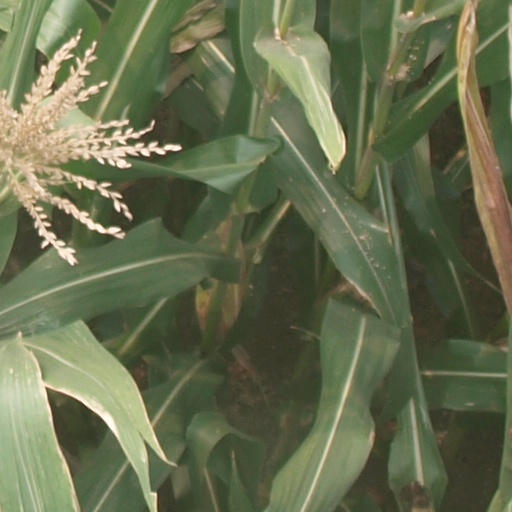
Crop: maize; corn